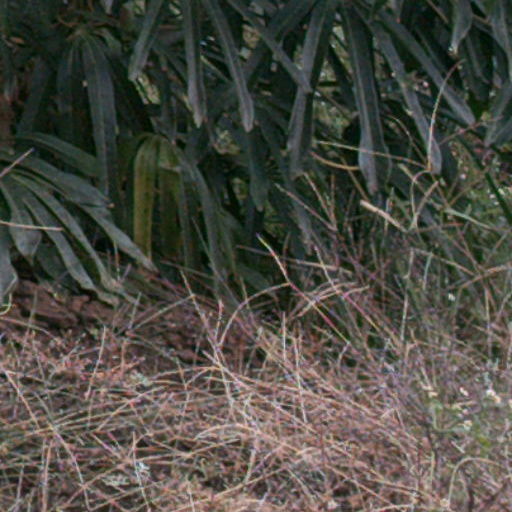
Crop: cassava